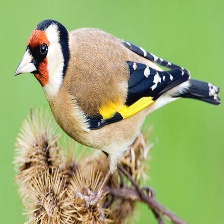
Species: EUROPEAN GOLDFINCH
Scientific name: CARDUELIS CARDUELIS
ImageNet parent category: goldfinch